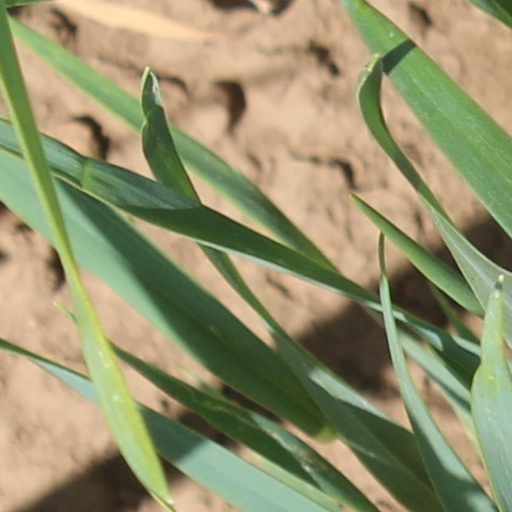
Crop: wheat